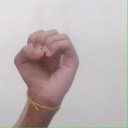
अक्षर: ऊ